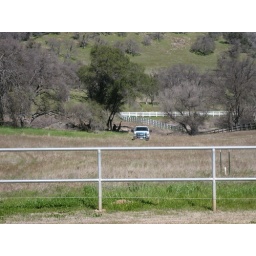
After 4 inches of rain the ground was unstable.The truck just sank in the muddy field.